Midbody (cell biology)

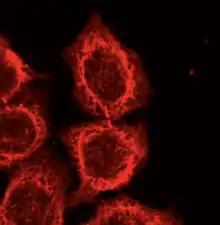
A middle stage midbody stained with tubulin

The midbody structure contains bundles of microtubules derived from the mitotic spindle which compacts during the final stages of cell division. It has a typical diameter of 1 micrometre and a length of 3 to 5 micrometres. Aside from microtubules it also contains various proteins involved in cytokinesis, asymmetric cell division, and chromosome segregation and RNAs.